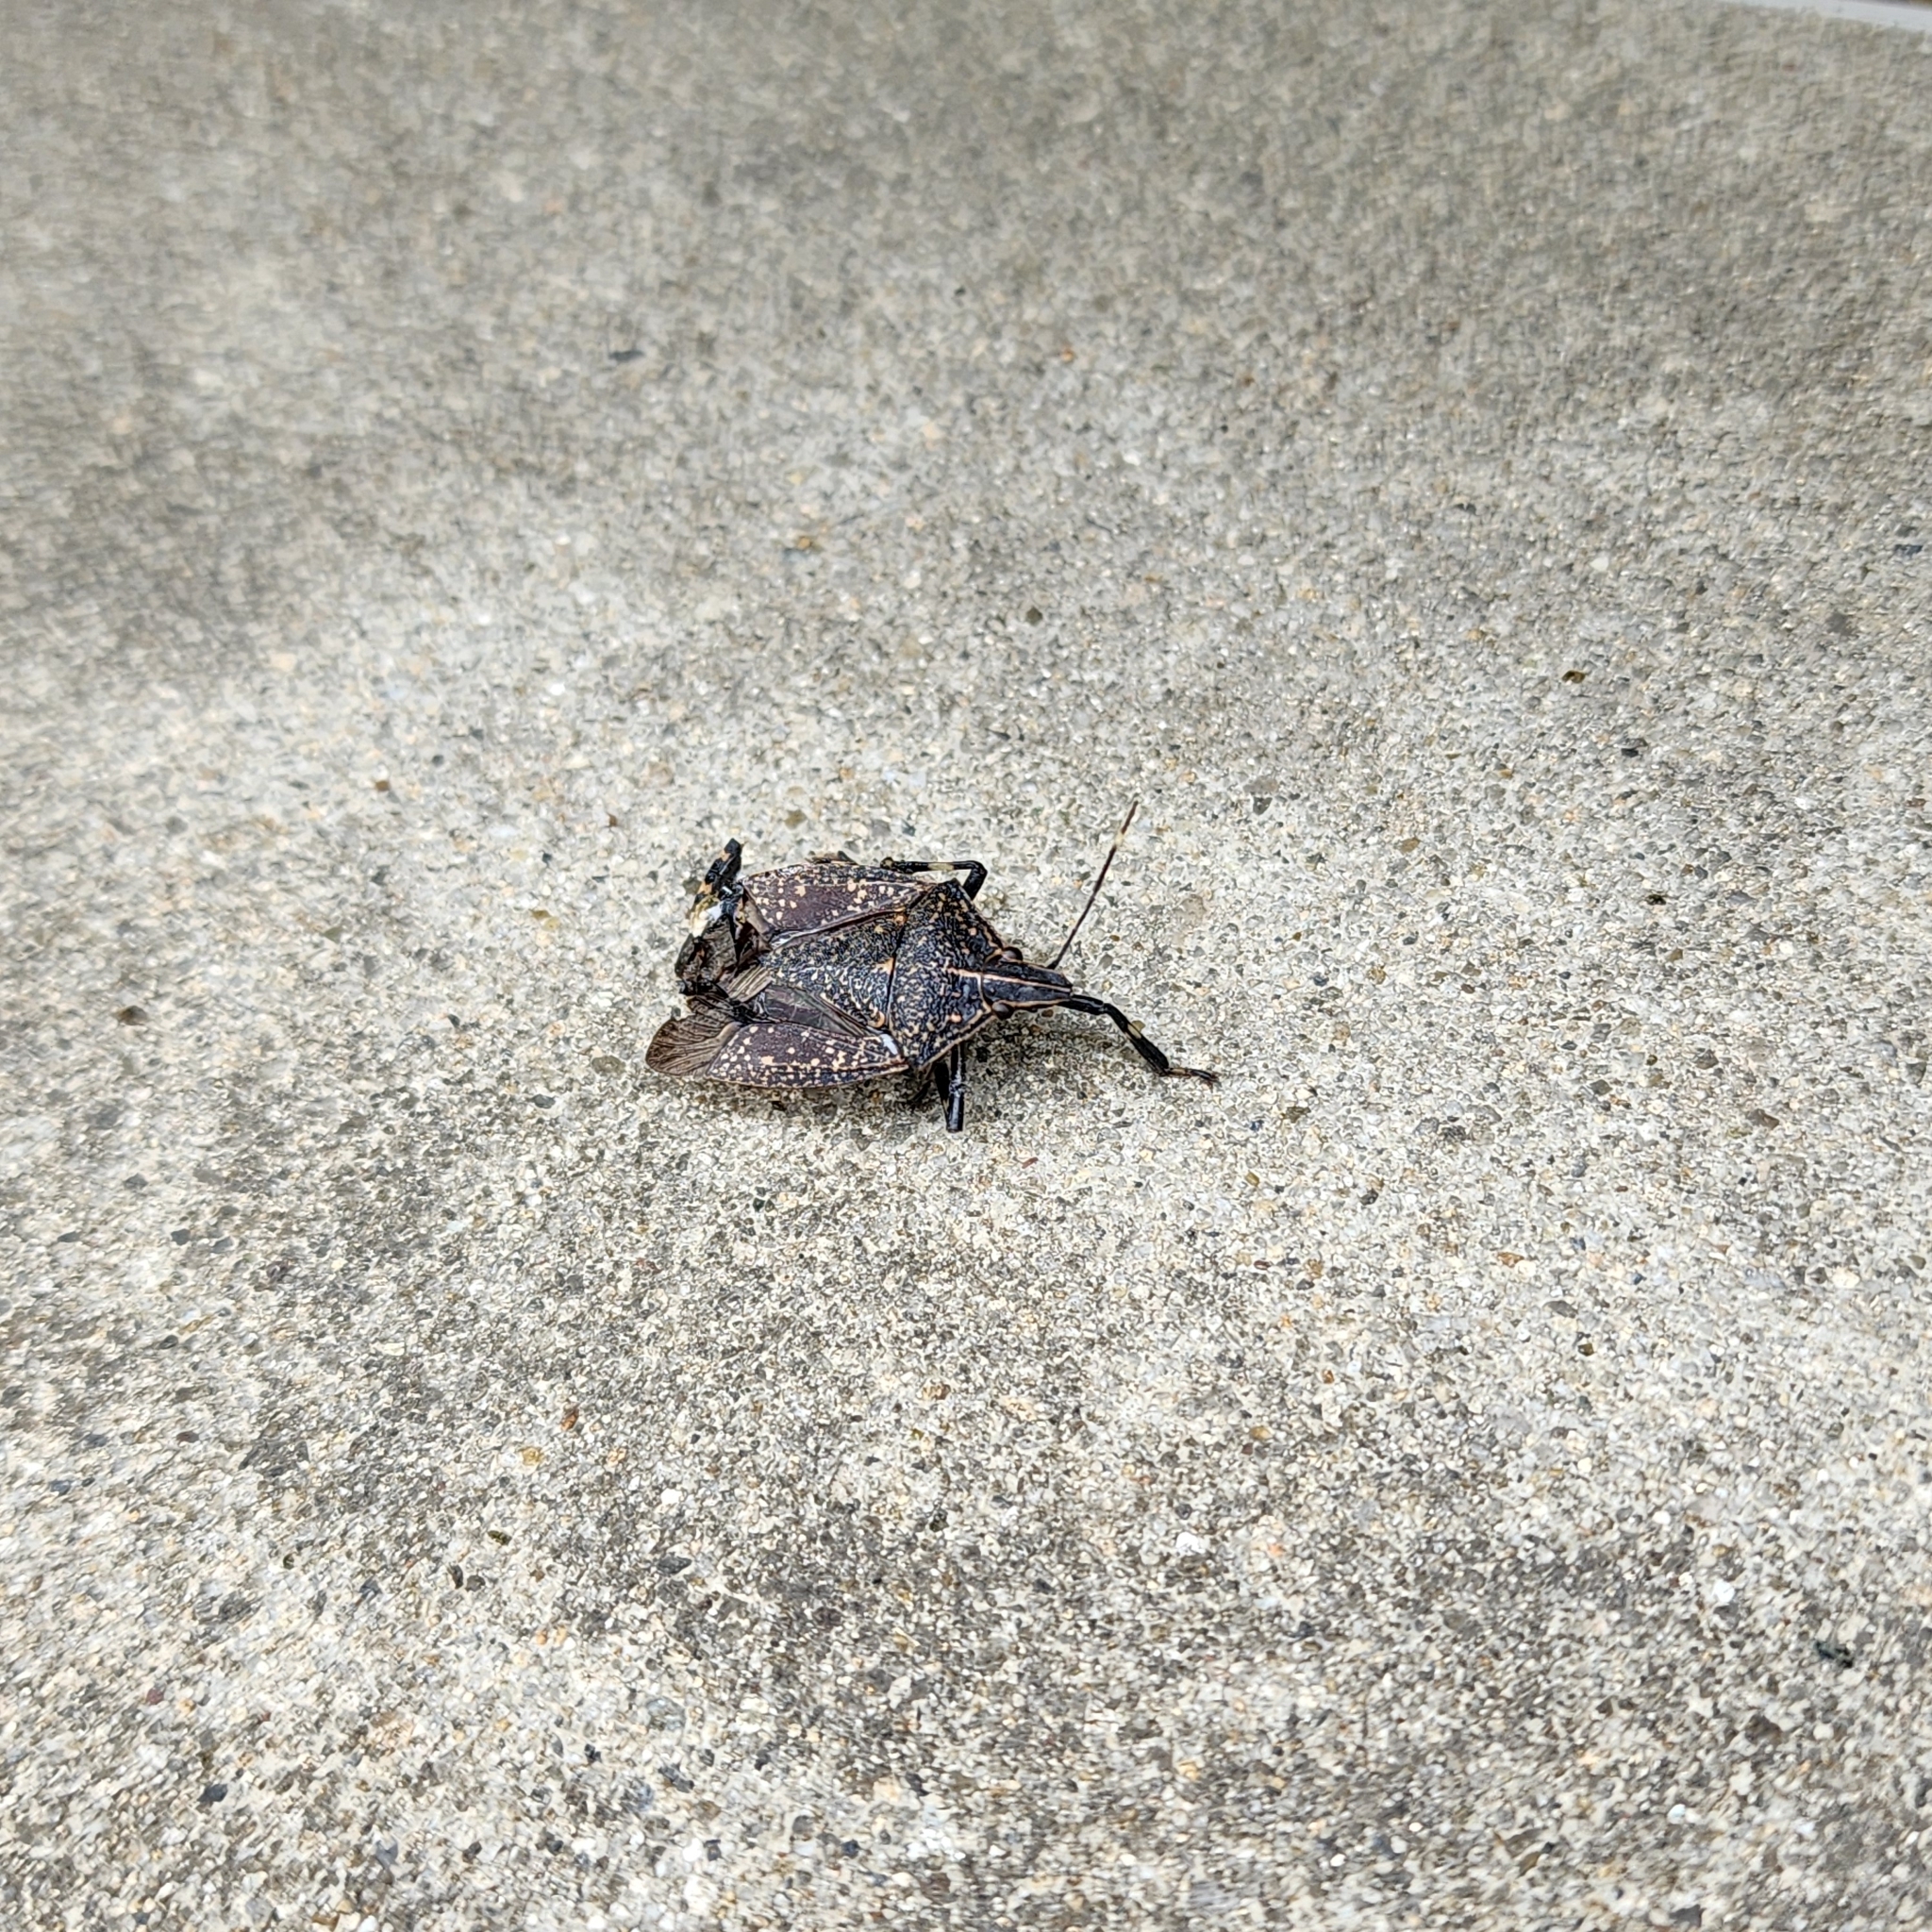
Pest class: stink_bug